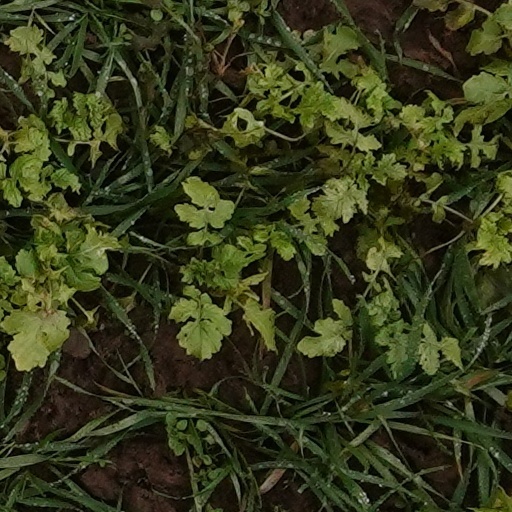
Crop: wheat